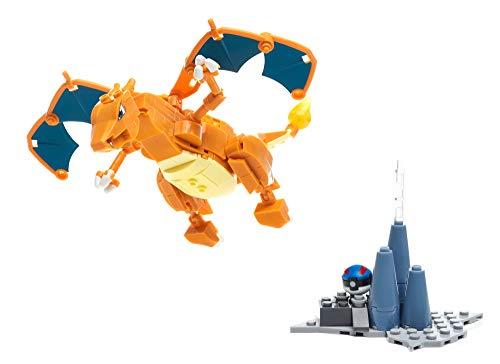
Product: Mega Construx Pokemon Charizard
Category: Toys & Games | Building Toys | Building Sets
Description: Buildable Charizard figure with transparent tail flame.
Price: $16.10
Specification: ProductDimensions:1.9x10.3x9inches|ItemWeight:10.4ounces|ShippingWeight:11.2ounces(Viewshippingratesandpolicies)|DomesticShipping:ItemcanbeshippedwithinU.S.|InternationalShipping:ThisitemcanbeshippedtoselectcountriesoutsideoftheU.S.LearnMore|ASIN:B01N7TYK9S|Itemmodelnumber:DYR77|Manufacturerrecommendedage:8-12years